H.A. Baxter Coal Company Historic District

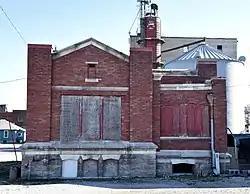
Office building (1912)

The H.A. Baxter Coal Company Historic District, also known as C.E. Phillips Coal and Grain and Freshwaters Coal and Supply, is a nationally recognized historic district located in Washington, Iowa, United States. It was listed on the National Register of Historic Places in 2015. At the time of its nomination it contained six resources, which included four contributing buildings, one contributing structure, and one non-contributing structure. By 1910 there were five businesses in Washington that sold coal to retail customers. All of them sold coal in conjunction with at least one other commodity. Henry A. Baxter was a dealer in coal, grain, and building materials. Baxter bought a grain elevator, no longer extant, on this site in 1903. He then had new buildings constructed in the 1910s and 1920s. Baxter was the only coal dealer in town that operated a coal elevator. Baxter died in 1929, and his company continued to operate through the 1930s. It became the Palmer Coal Company and Bush Coal Company in the early 1940s. Howard F. Freshwaters bought the property in 1945. Freshwaters Coal and Supply operated here from 1945 to 1959. Coal usage declined through the 1950s as natural gas replaced it for heating buildings. In 1959, Freshwaters Feed and Grain Company moved to this location from downtown. They continued to offer coal for sale into the early 1970s, and they were the last business in Washington to do so.